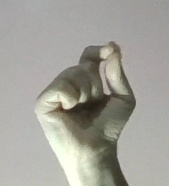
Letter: fa